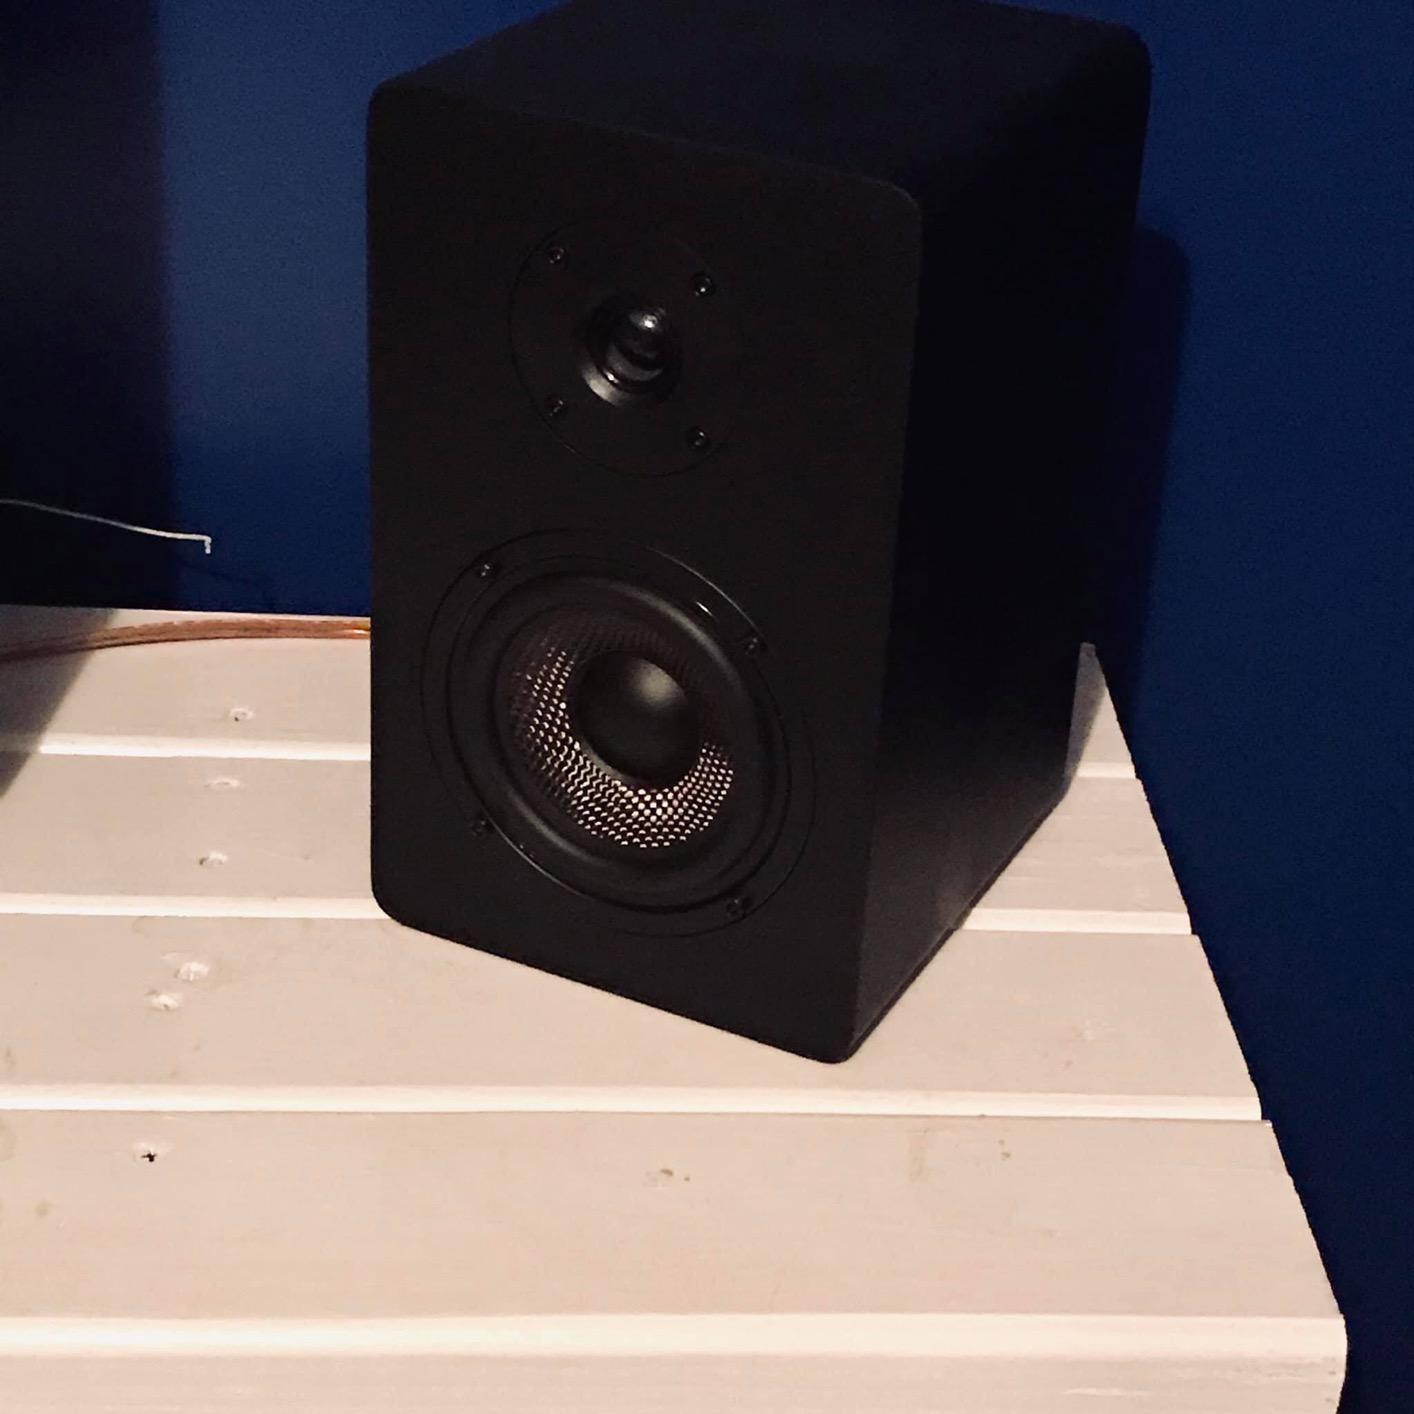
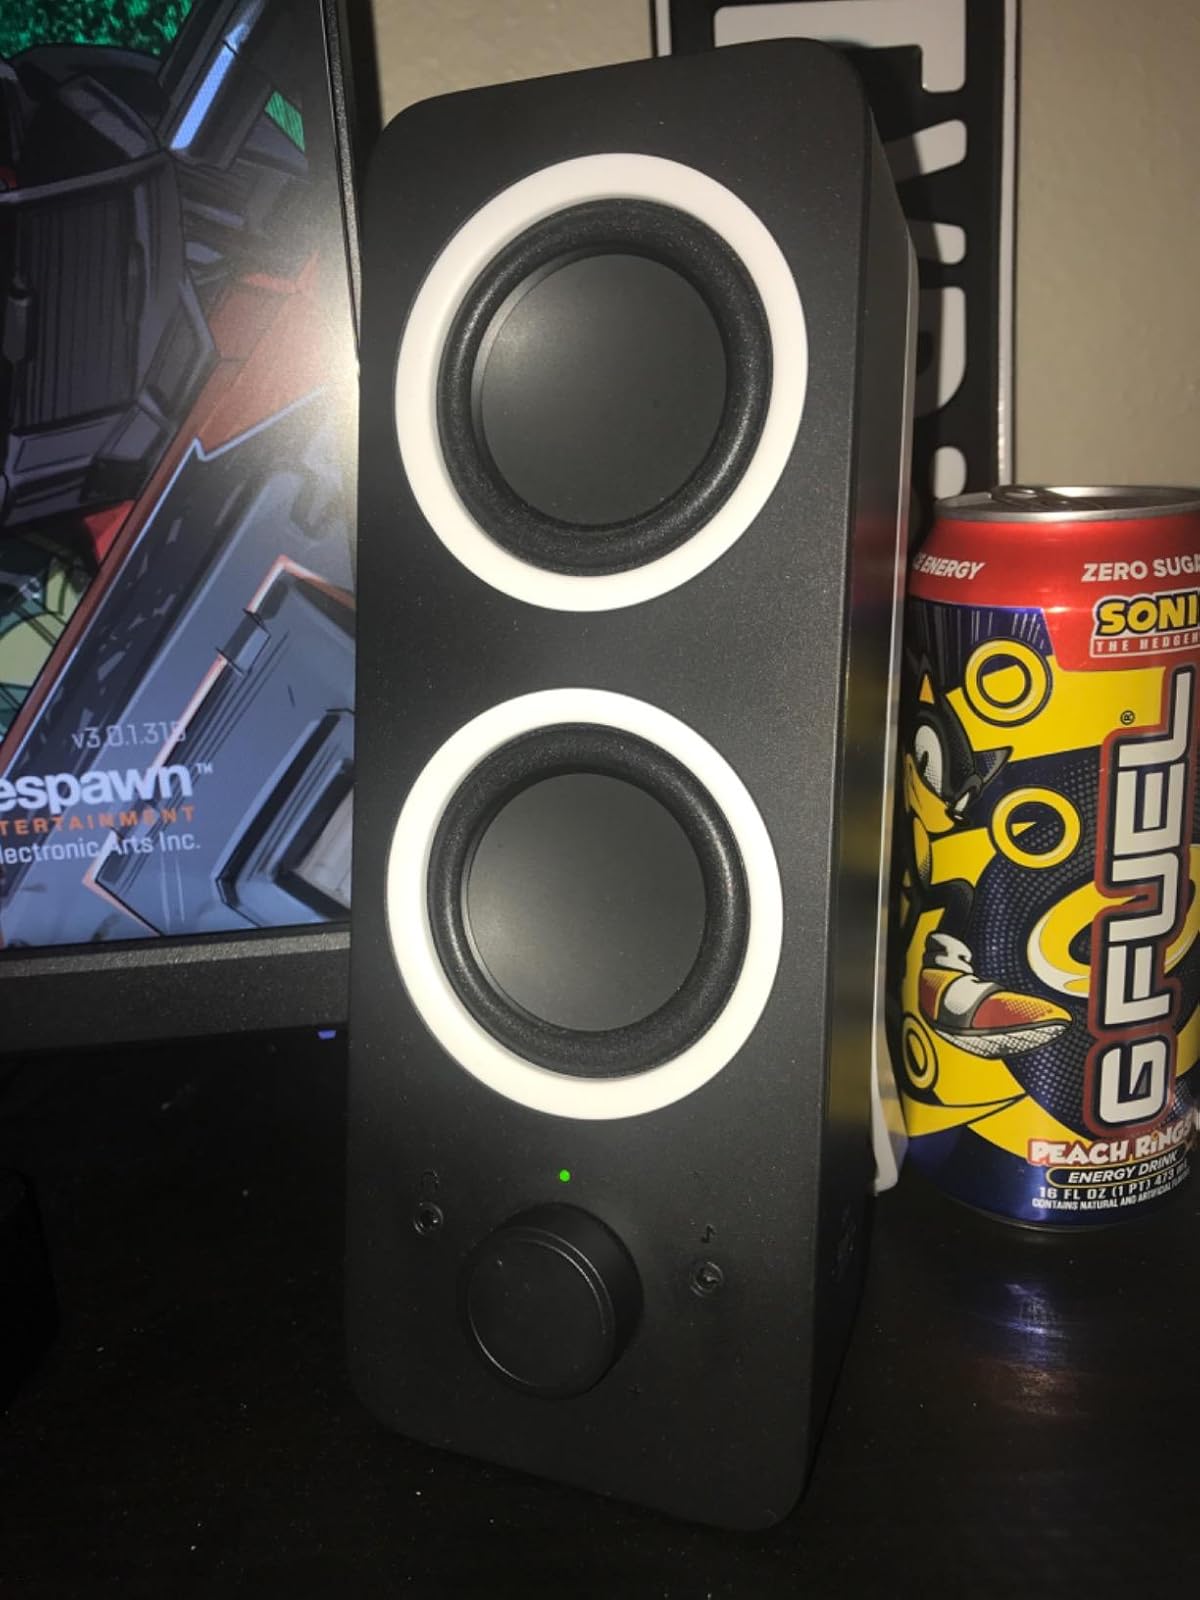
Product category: speaker
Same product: no